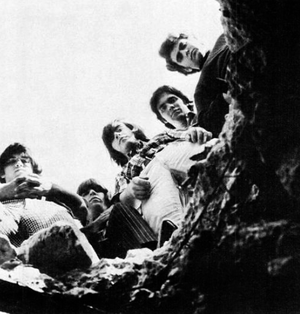
Count Five est un groupe de garage rock américain, originaire de San José, en Californie. Il est principalement connu pour le titre Psychotic Reaction, 5ᵉ du classement Billboard en 1966. Ce titre est présent sur la compilation Nuggets, sortie en 1972.